Studies of an Infant

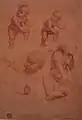
Red chalk, white gouache highlights on red ochre paper

Studies of an Infant is a set of eight red chalk drawings on red ochre-prepared paper by Leonardo da Vinci, housed in the Gallerie dell'Accademia in Venice. These are representations of all or part of the body of a very young child, considered to be preparatory studies for the Infant Jesus in the oil painting "The Virgin and Child with Saint Anne" in the Louvre.